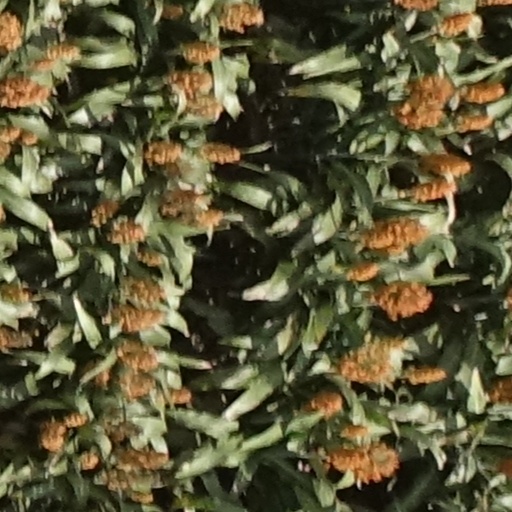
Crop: sorghum